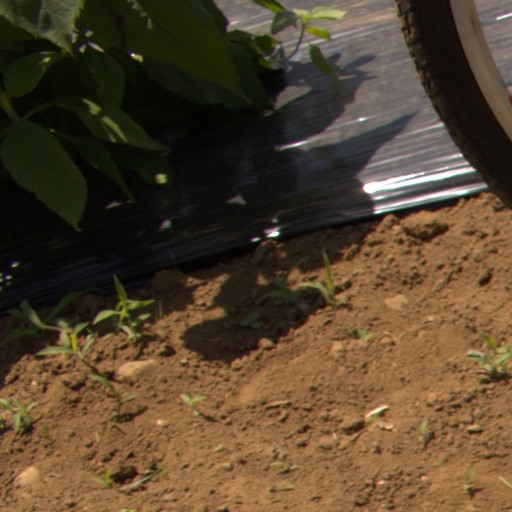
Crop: Jerusalem artichoke